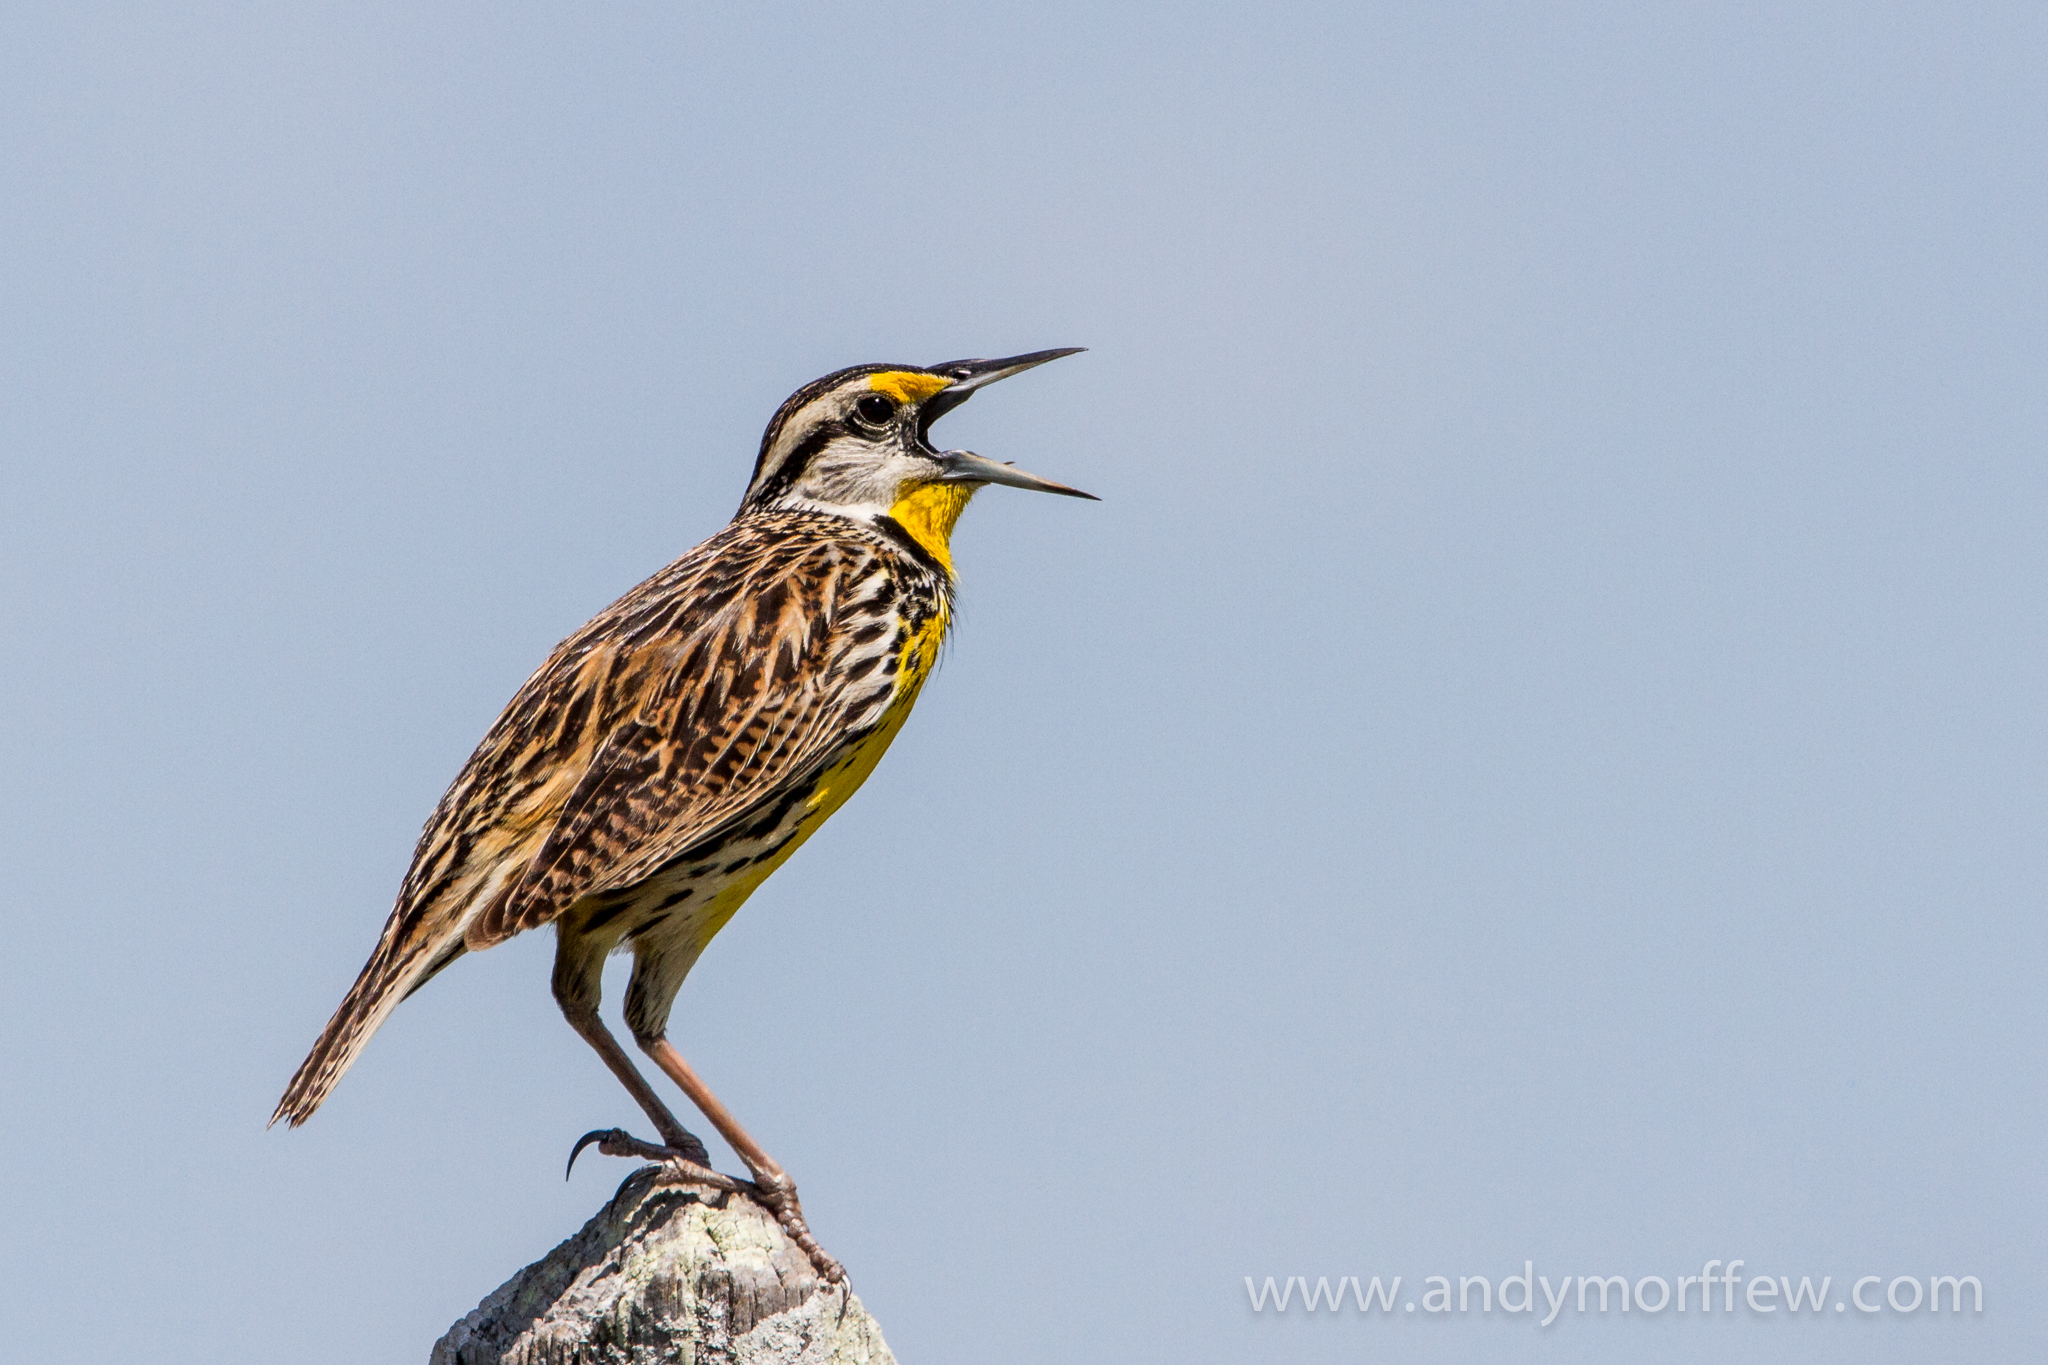
bird, wing, wildlife, beak, fauna, vertebrate, heron, florida, shorebird, andymorffew, morffew, naturethroughthelens, easternmeadowlark, dinnerislandwma, lark, perching bird